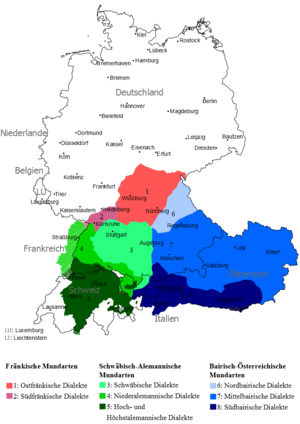
Allemand supérieur/dialectes haut allemands